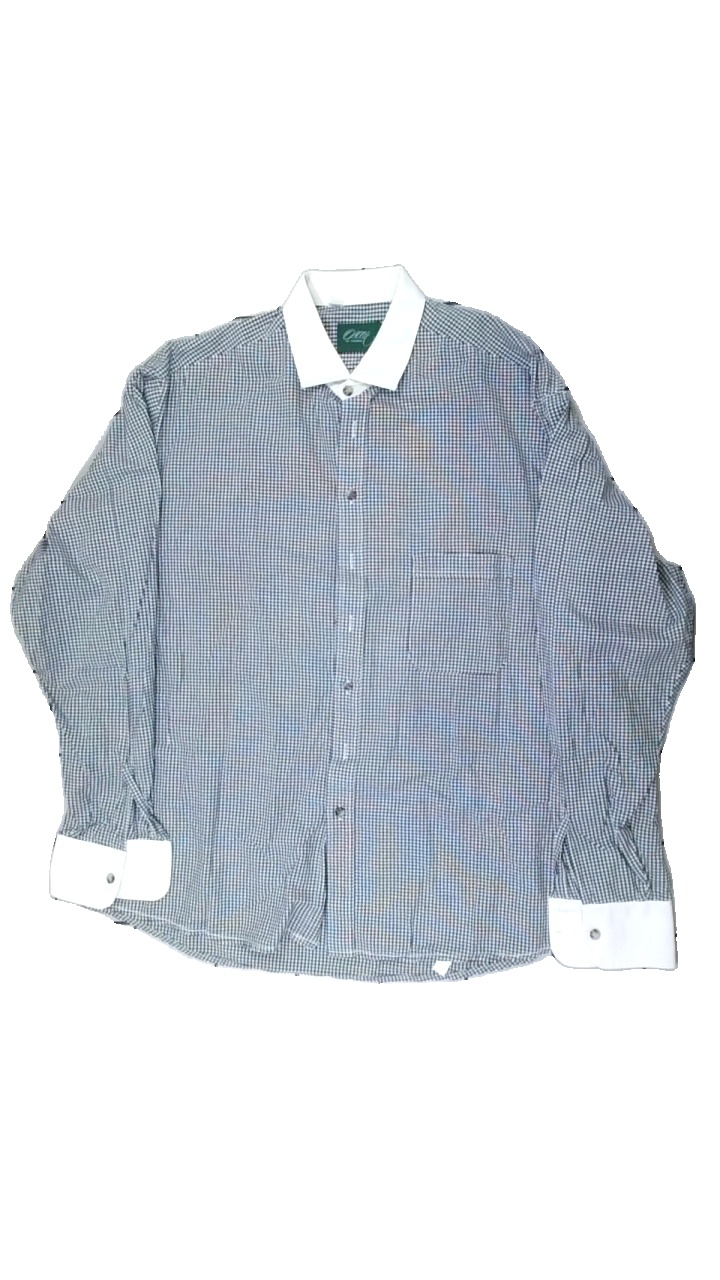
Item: Shirt (Men)
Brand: Oscar Of Sweden
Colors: Black, White
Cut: Regular
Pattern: Checkered print
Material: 100% cotton
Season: All
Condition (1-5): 2
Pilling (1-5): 5
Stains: Major
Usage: Export
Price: <50